Meinohama Station

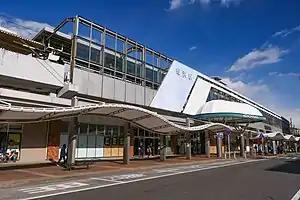
South Exit in December 2021

is a junction passenger railway station located in Nishi-ku, Fukuoka, Fukuoka Prefecture, Japan. It is jointly operated by JR Kyushu and the Fukuoka City Transportation Bureau. The station symbol of the subway station is a yacht in yellow, symbolising nearby Odo yacht harbour.